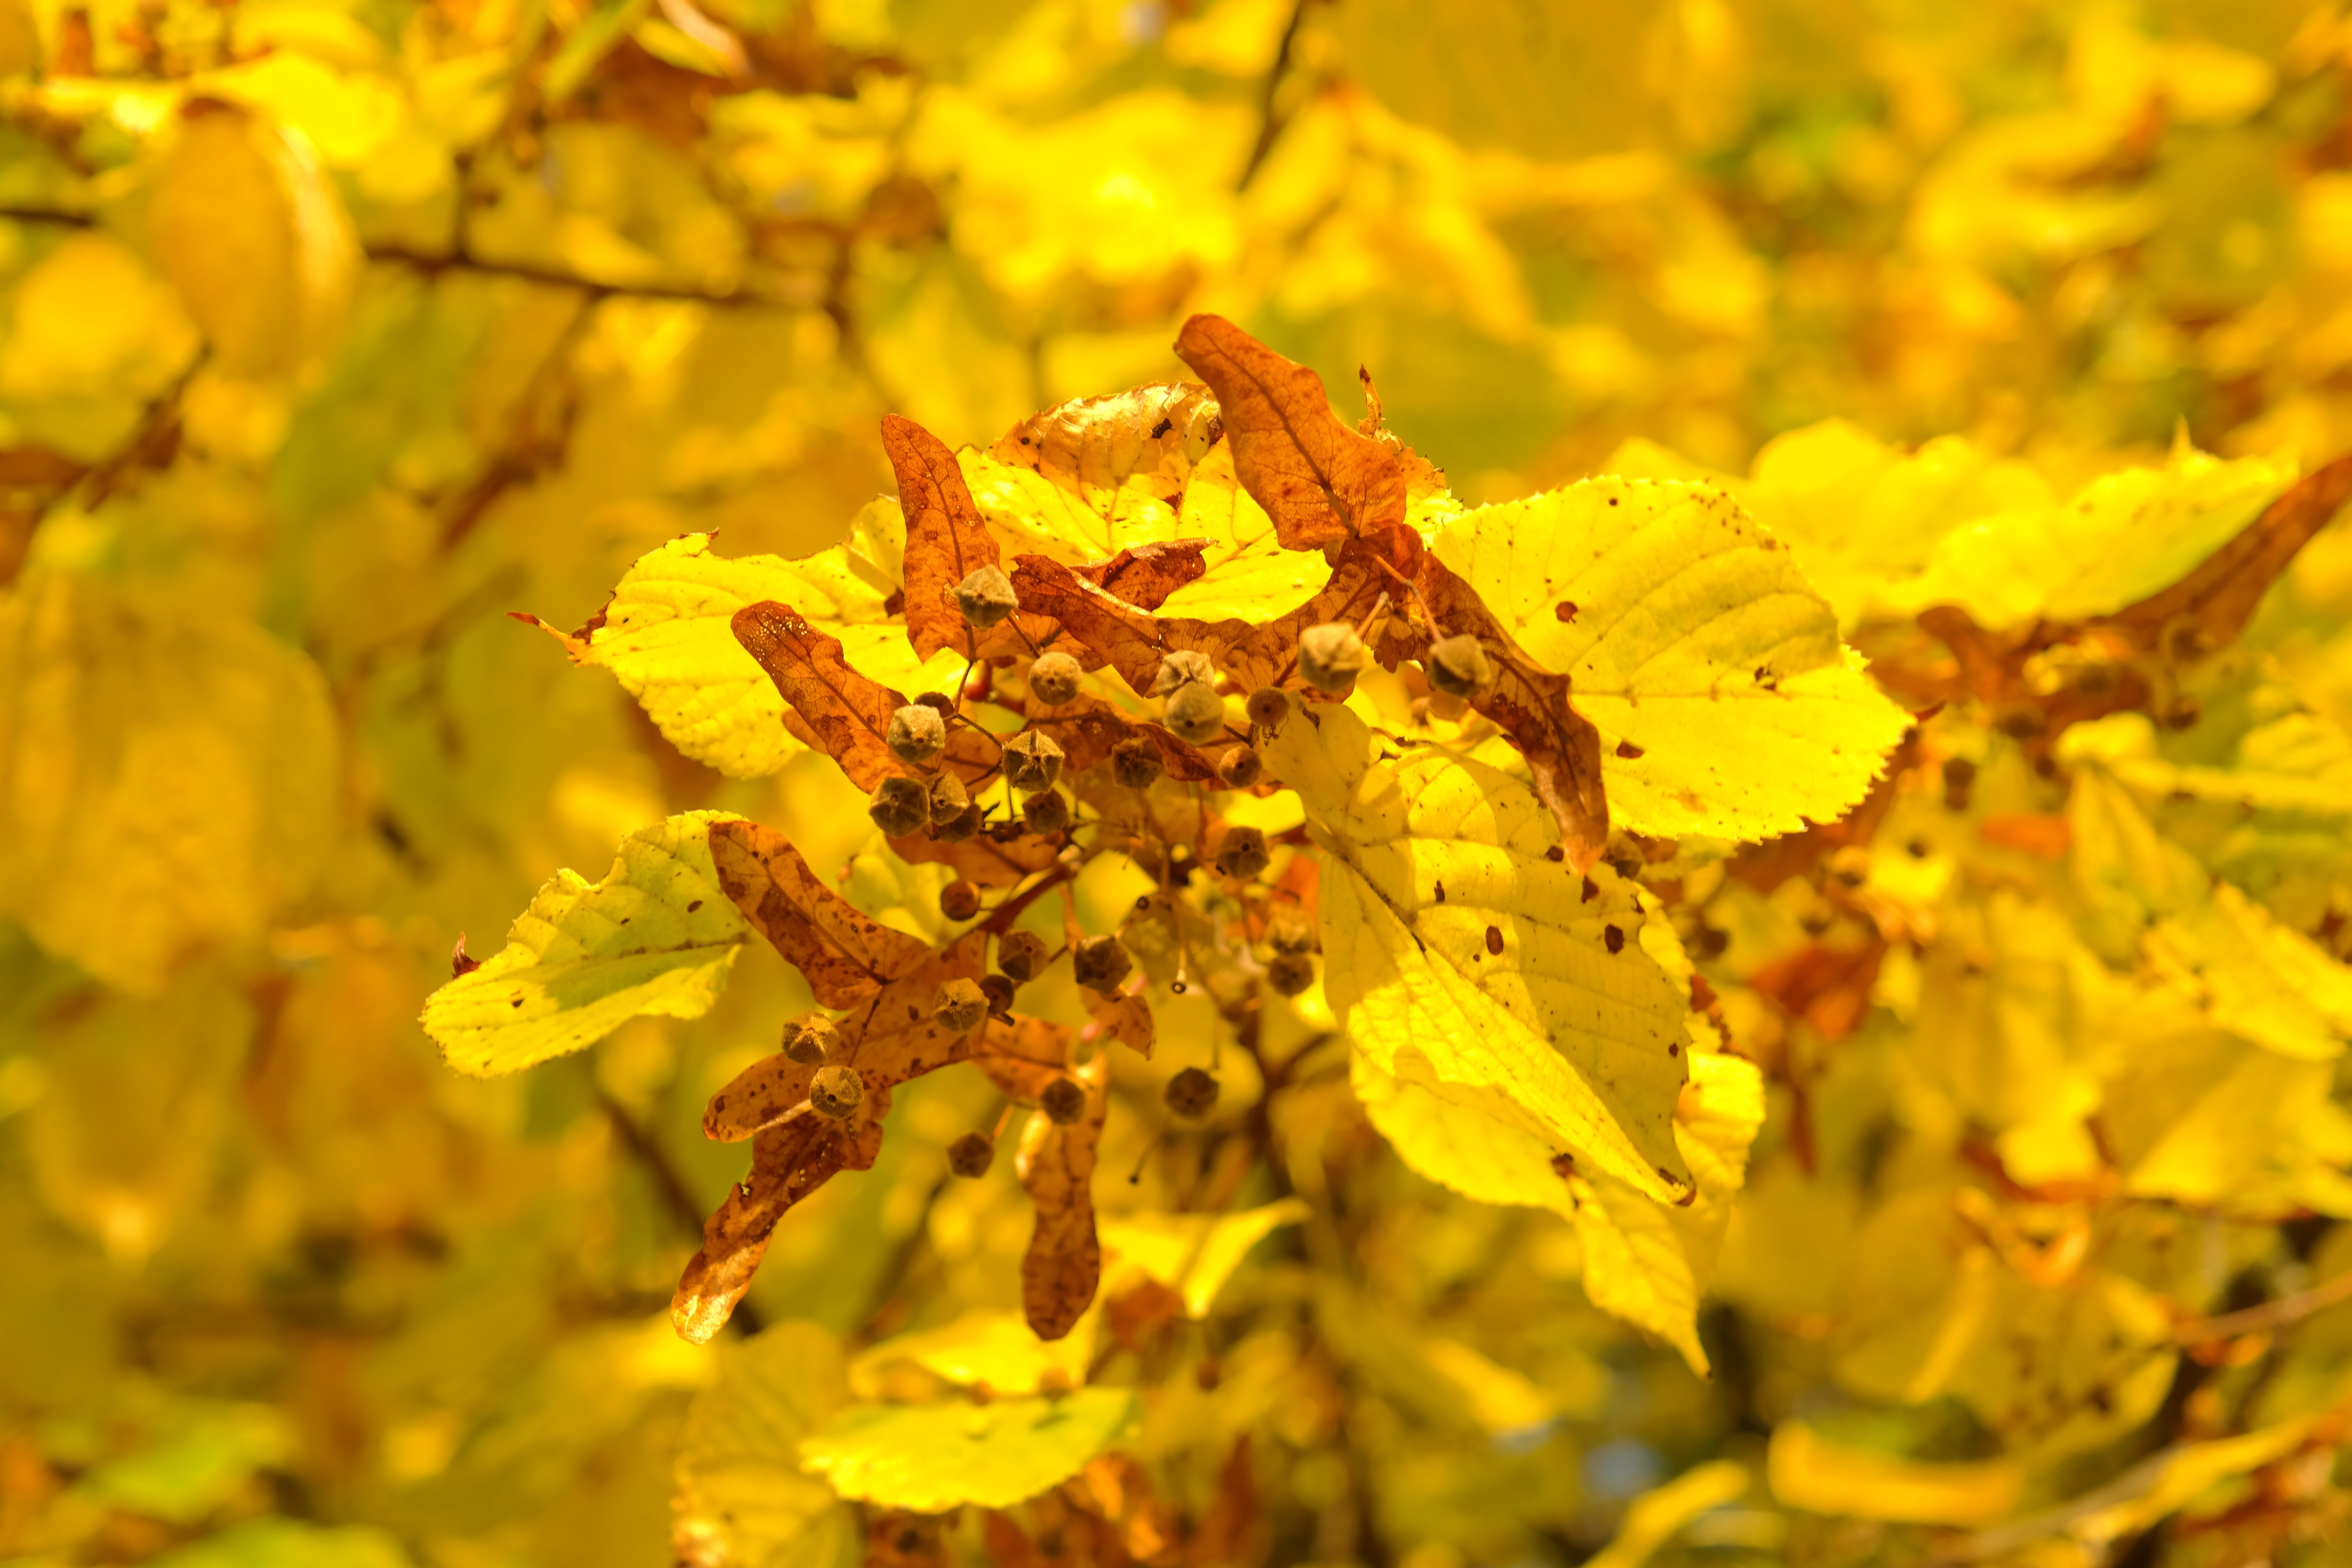
tree, nature, branch, plant, sunlight, leaf, flower, produce, autumn, yellow, season, maple tree, maple leaf, lime, close up, deciduous tree, leaves, deciduous, linde, malvaceae, fall color, fall foliage, macro photography, flying seeds, flowering plant, maidenhair tree, mallow, tilia, woody plant, land plant, tilia platyphyllos, summer linde, eurybia linde